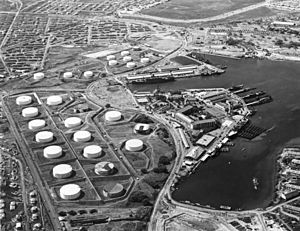
Angrebet på Pearl Harbor / Angrebet / Den tredje bølge
Brændstofslager til venstre og ubådsbase (til højre midtfor). Oktober 1941.
Angrebet på Pearl Harbor blev indledt søndag den 7. december 1941 klokken 07:55 lokal tid, da Japan med en styrke på 443 fly, 2 slagskibe, 3 krydsere, 9 destroyere og 2 tankskibe under ledelse af admiral Nagumo angreb den amerikanske stillehavsflåde på Pearl Harbor, Hawaii.